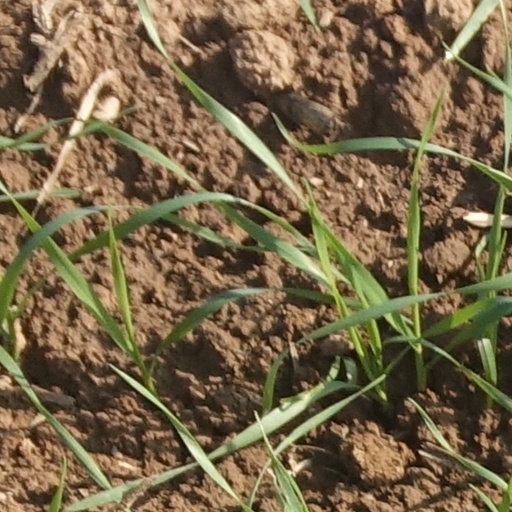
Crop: wheat